Mnemonic

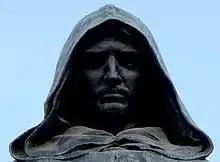
Detail of Giordano Bruno's statue in Rome. Bruno was famous for his mnemonics, some of which he included in his treatises "De umbris idearum" and "Ars Memoriae".

In accordance with this system, if it were desired to fix a historic date in memory, it was localised in an imaginary town divided into a certain number of districts, each with ten houses, each house with ten rooms, and each room with a hundred quadrates or memory-places, partly on the floor, partly on the four walls, partly on the ceiling. Therefore, if it were desired to fix in the memory the date of the invention of printing (1436), an imaginary book, or some other symbol of printing, would be placed in the thirty-sixth quadrate or memory-place of the fourth room of the first house of the historic district of the town. Except that the rules of mnemonics are referred to by Martianus Capella, nothing further is known regarding the practice until the 13th century.